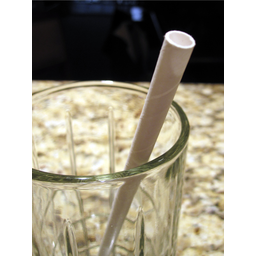
Label: plastic